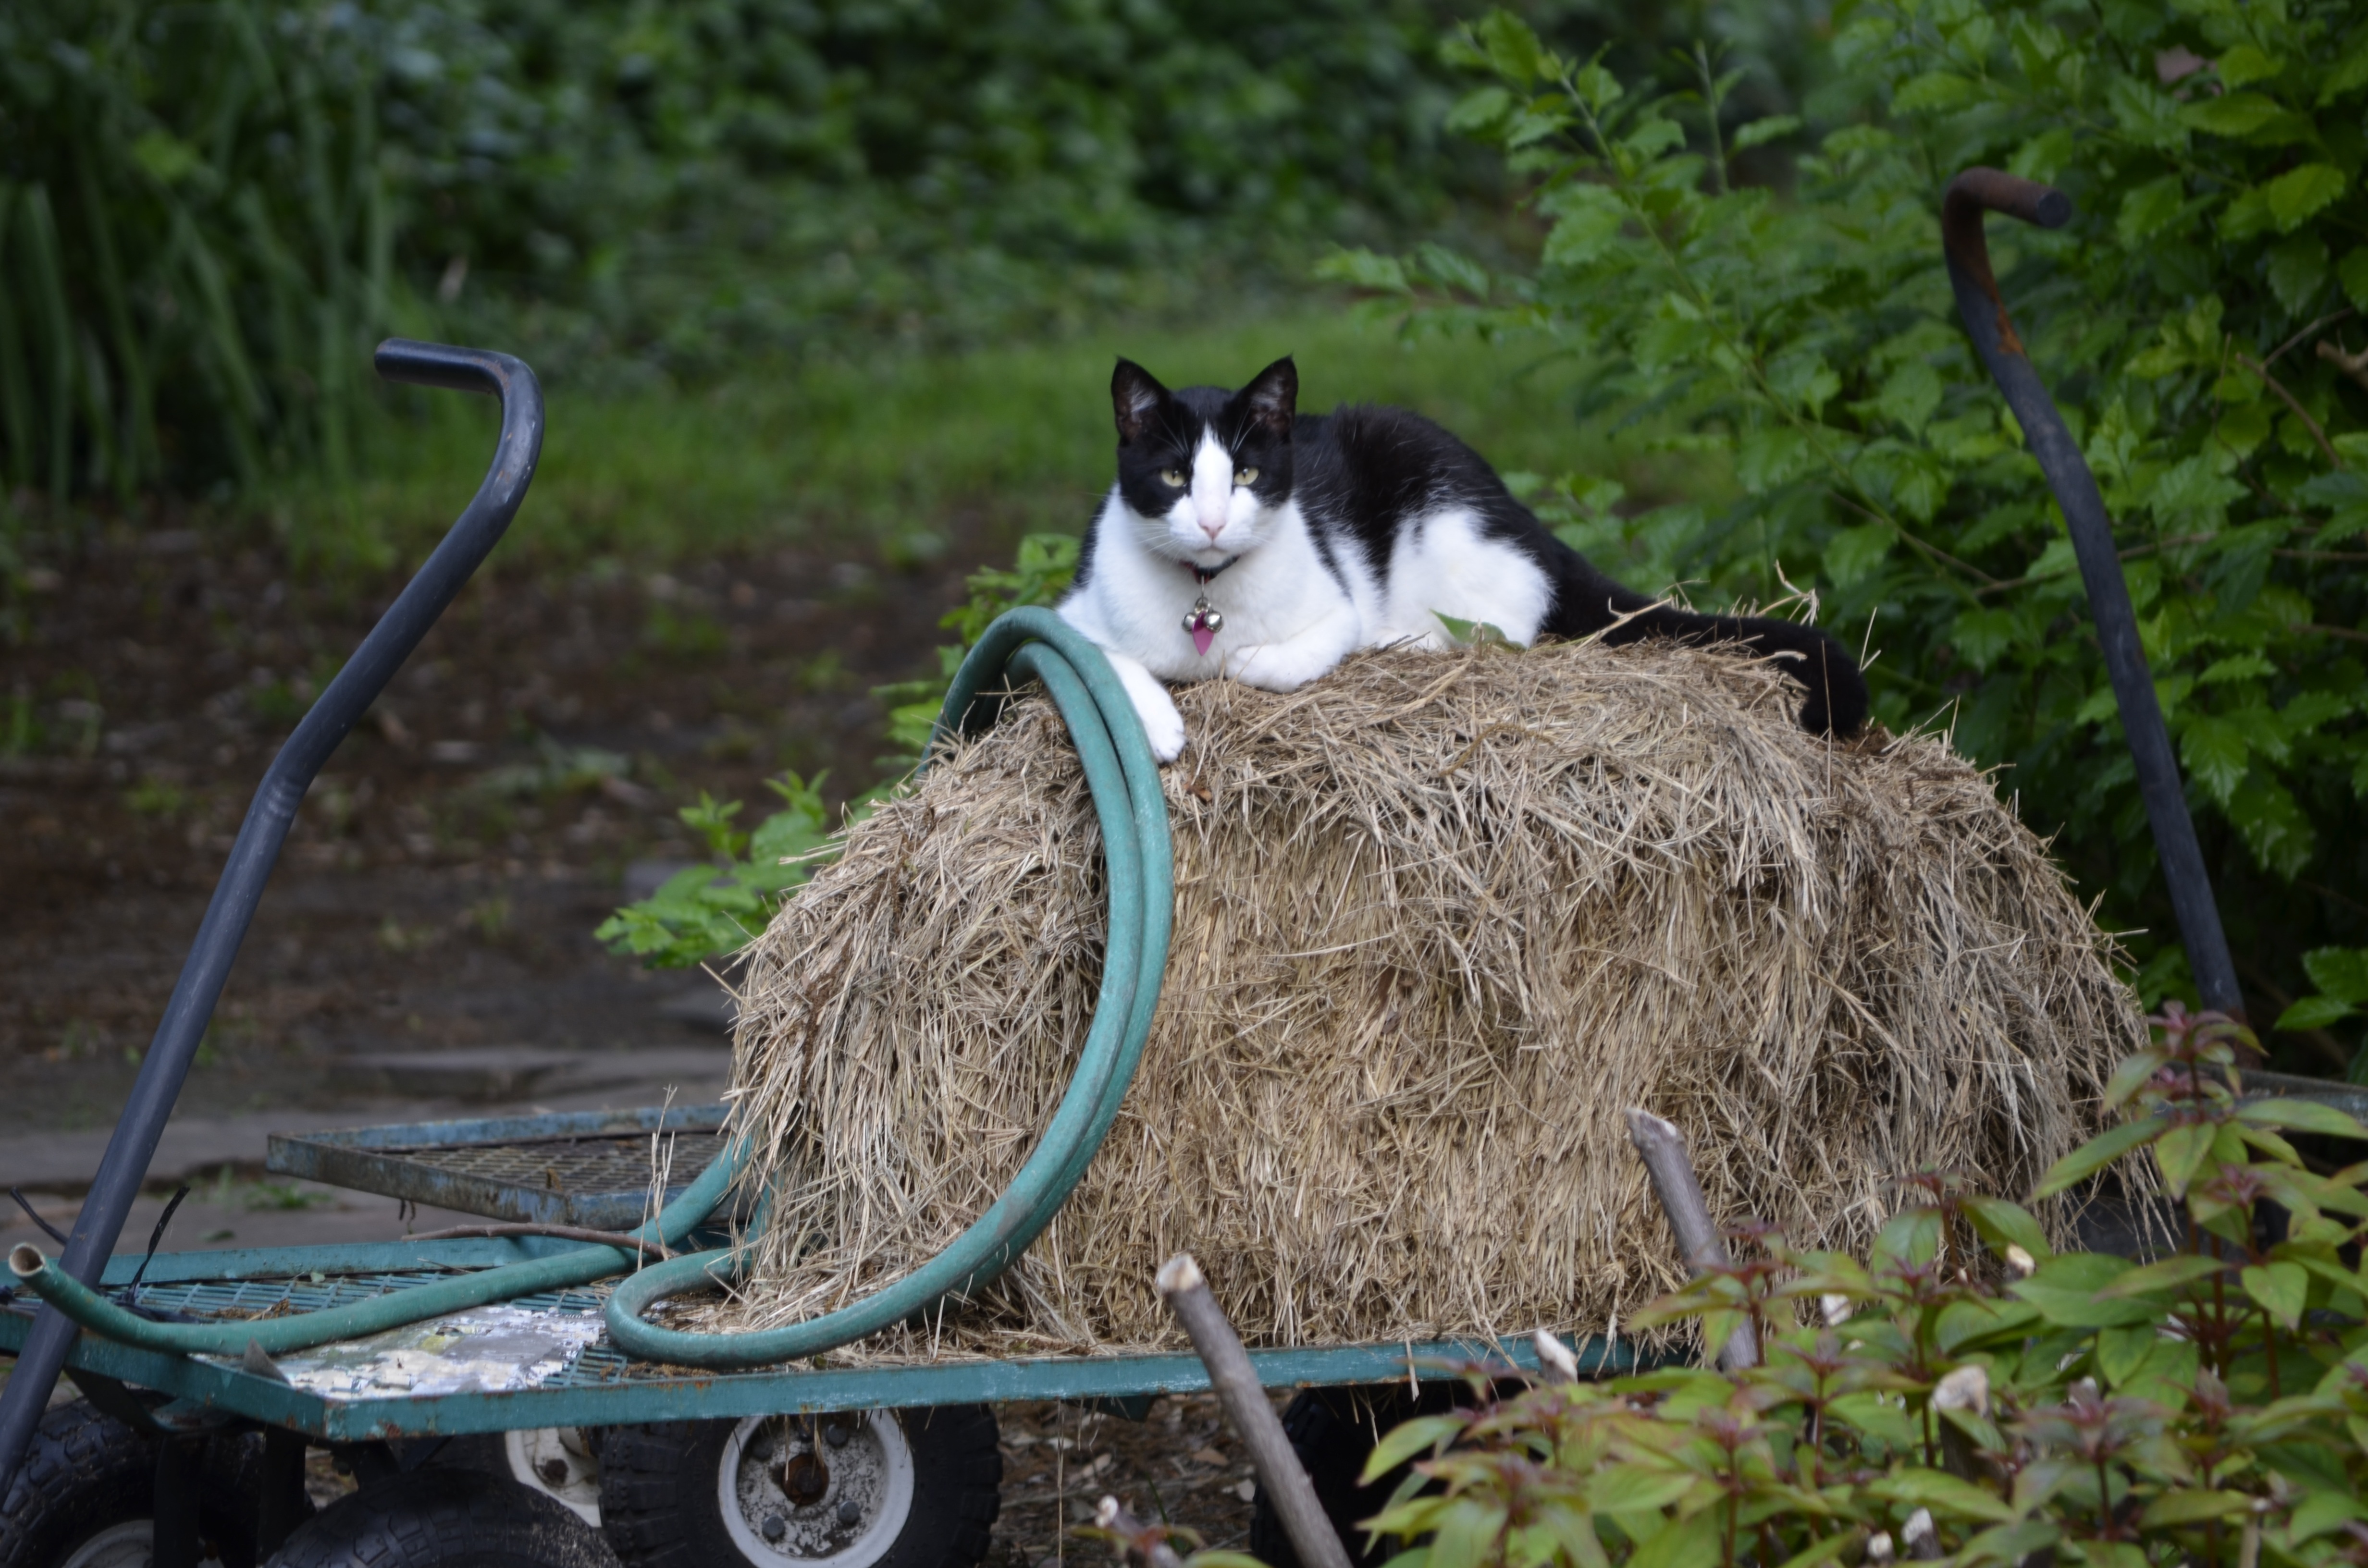
grass, white, hay, flower, pet, cat, feline, mammal, garden, domestic, small to medium sized cats, cat like mammal